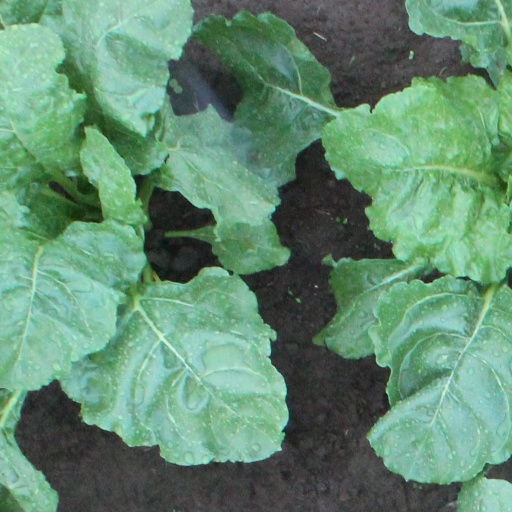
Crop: sugar beet